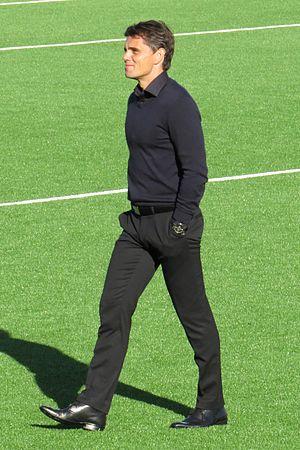
Simo Valakari, né le 28 avril 1973 à Helsinki, est un footballeur puis entraîneur finlandais. Il évolue au poste de milieu de terrain du milieu des années 1990 à la fin des années 2000.